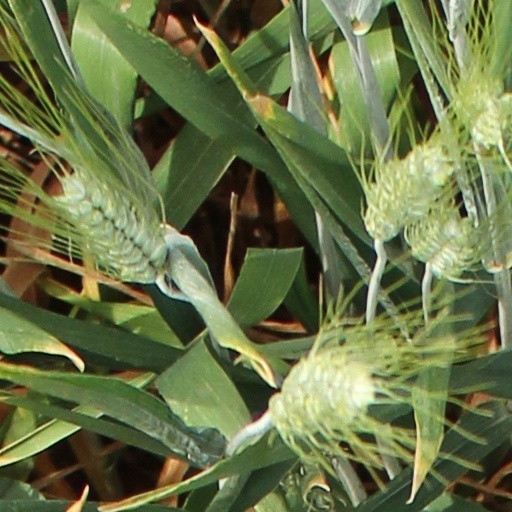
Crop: wheat